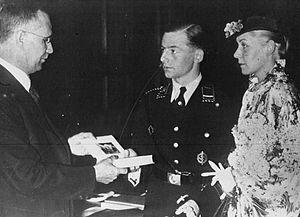
Un mariage en Allemagne en 1936. «
Mein Kampf est un livre rédigé par Adolf Hitler entre 1924 et 1925.